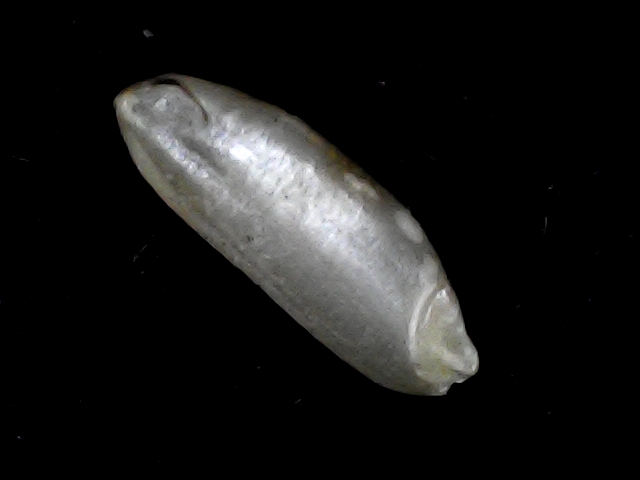
Rice variety: BD51